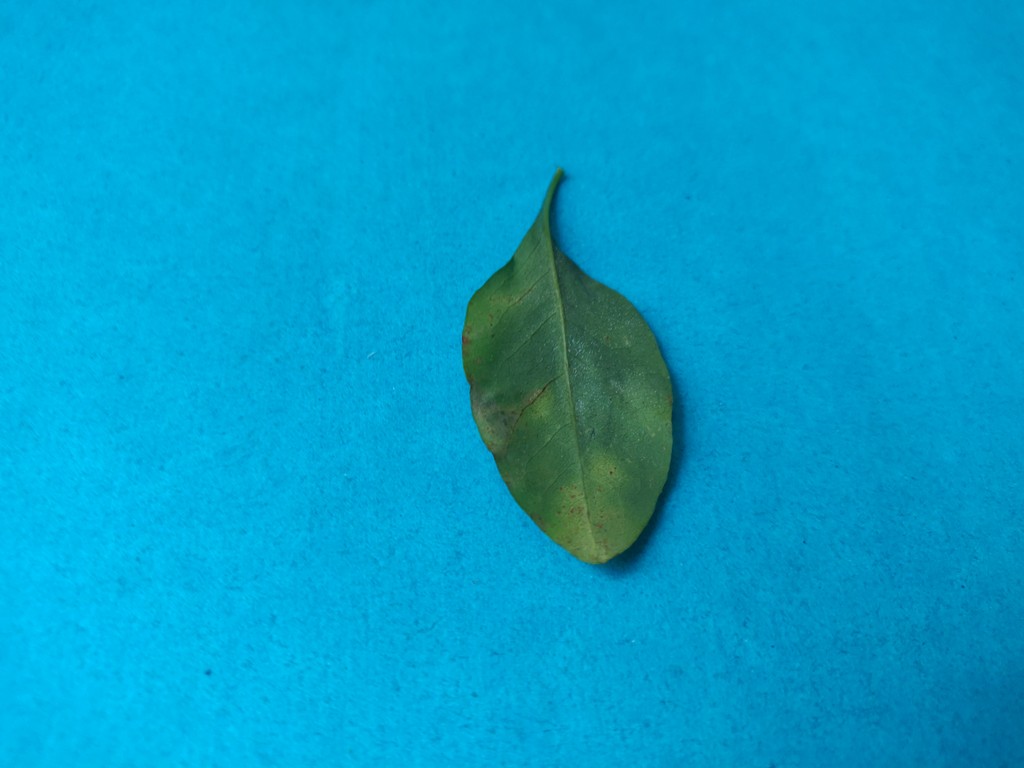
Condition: Unhealthy
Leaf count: single
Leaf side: back